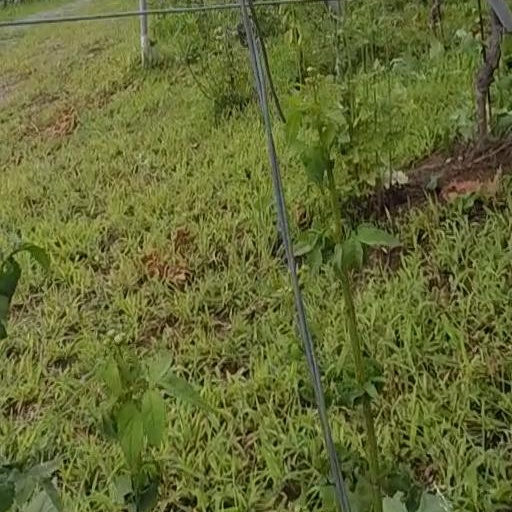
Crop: grape